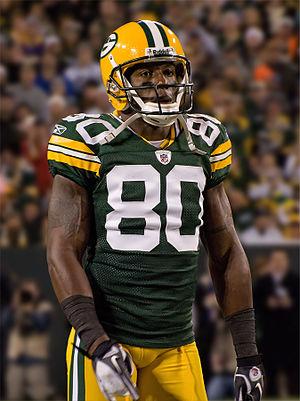
Donald Driver est un joueur américain de football américain né le 2 février 1975 à Houston.